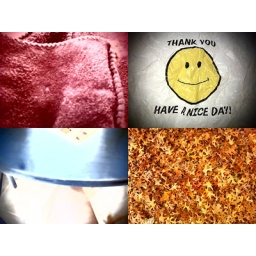
bag from a convenience store, autumn leaves from an oak tree, leather glove, legs under a table